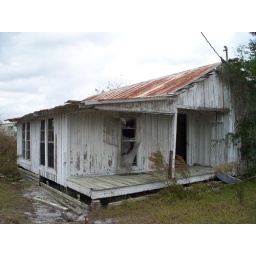
was a cold blustery day, the old torn plastic covering the windows was rattling in the wind